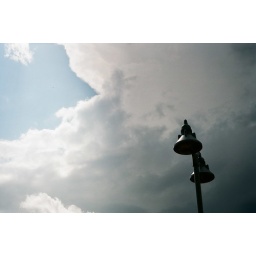
Standing outside of Whole Foods in Austin.... moments before the sky turned black